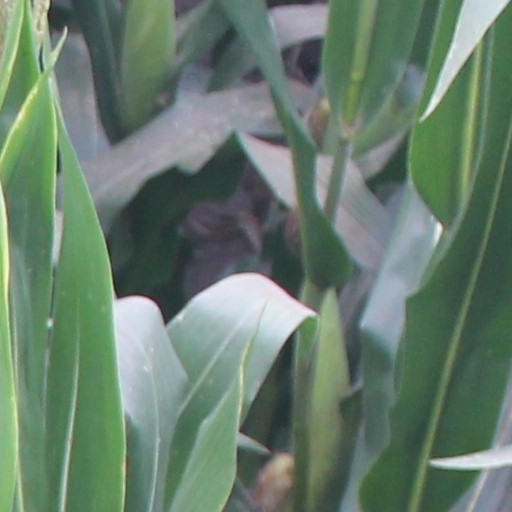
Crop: maize; corn